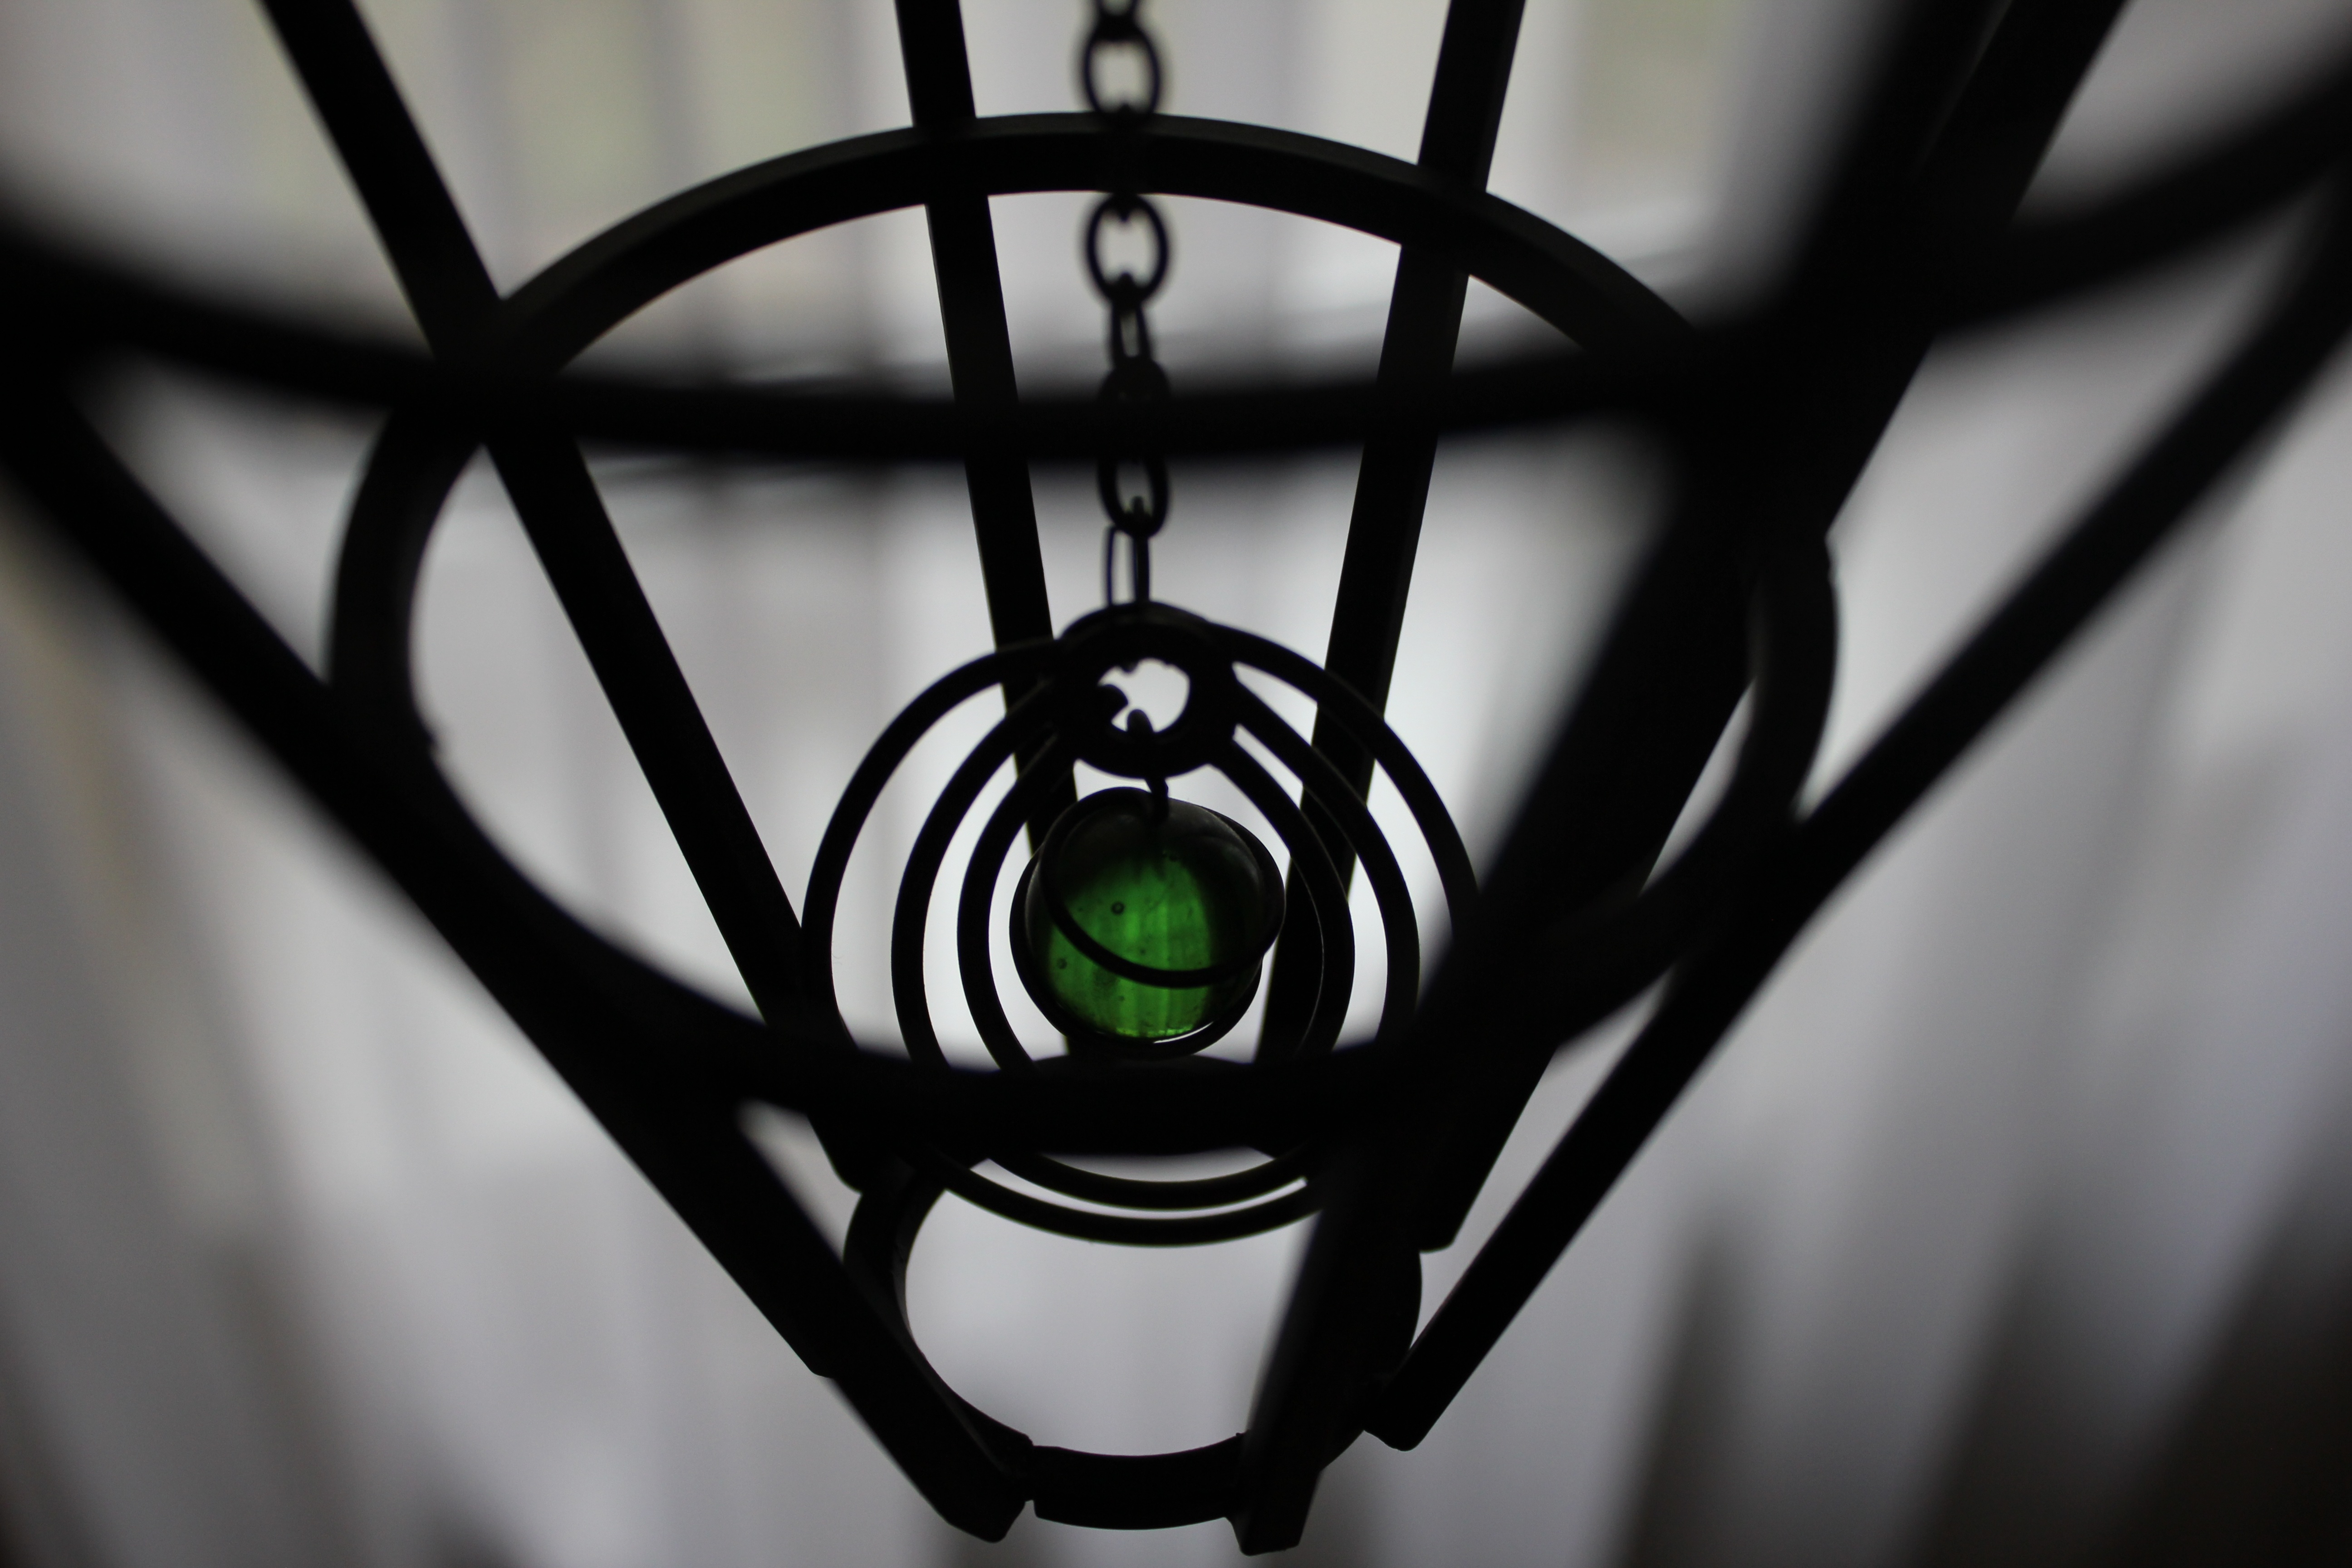
light, black and white, white, photography, wheel, flower, window, glass, green, metal, shadow, darkness, black, monochrome, lighting, circle, close up, symmetry, macro photography, monochrome photography